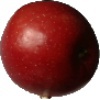
Label: Apple Braeburn 1